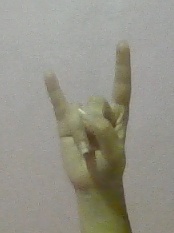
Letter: la